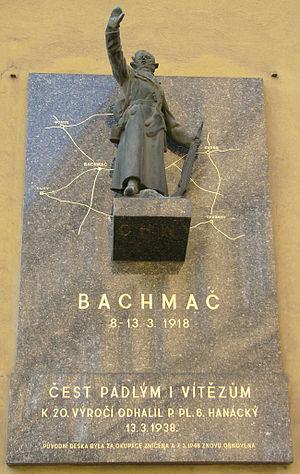
La bataille de Bakhmatch est livrée du 8 mars au 13 mars 1918 sur le Front de l'Est de la Première Guerre mondiale entre des légionnaires tchécoslovaques et des troupes allemandes occupant l'Ukraine. La Légion tchécoslovaque parvient à échapper à l'encerclement allemand et à défaire l'ennemi. Les Allemands négocient alors une trêve, autorisant les trains blindés tchécoslovaques à utiliser librement la jonction ferroviaire de Bakhmatch.